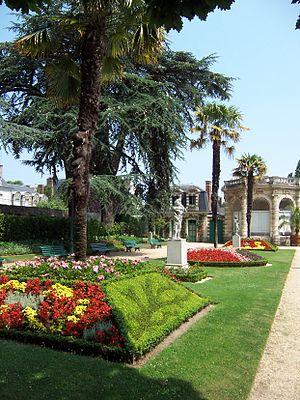
Massifs de fleurs au parc Thabor
Le parc du Thabor, situé à Rennes à proximité du centre-ville, est un parc public aménagé sur plus de dix hectares dont la particularité est de mêler un jardin à la française, un jardin à l’anglaise et un important jardin botanique. Son nom fait référence à une montagne dominant le lac de Tibériade en Israël, le mont Thabor.